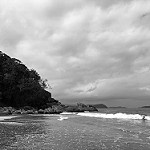
Label: B & W